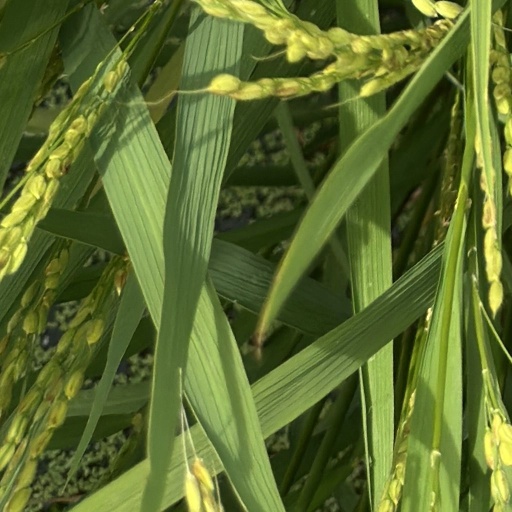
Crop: rice